Ocean current

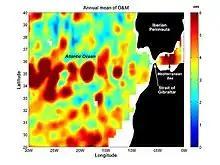
Coupling data collected by NASA/JPL by several different satellite-borne sensors, researchers have been able to "break through" the ocean's surface to detect "Meddies" – super-salty warm-water eddies that originate in the Mediterranean Sea and then sink more than a half-mile underwater in the Atlantic Ocean. The Meddies are shown in red in this scientific figure.

Large scale currents are driven by gradients in water density, which in turn depend on variations in temperature and salinity. This thermohaline circulation is also known as the ocean's conveyor belt. Where significant vertical movement of ocean currents is observed, this is known as upwelling and downwelling. The adjective "thermohaline" derives from "thermo-" referring to temperature and "" referring to salt content, factors which together determine the density of seawater.